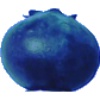
Label: Huckleberry 1